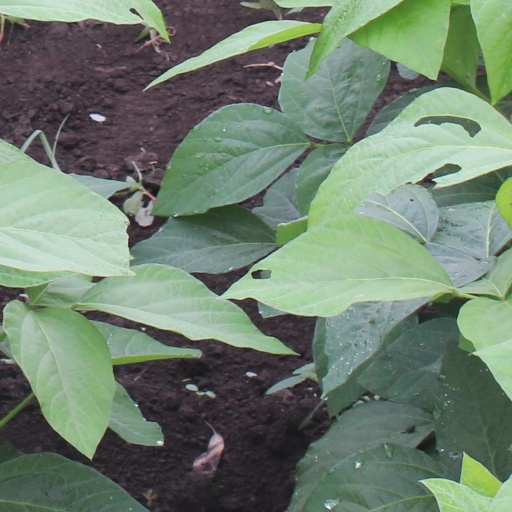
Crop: soybean